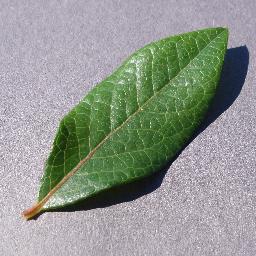
Label: Blueberry___healthy